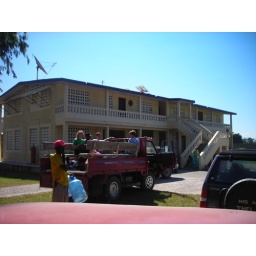
from inside the taptap, this is the truck we normally road in